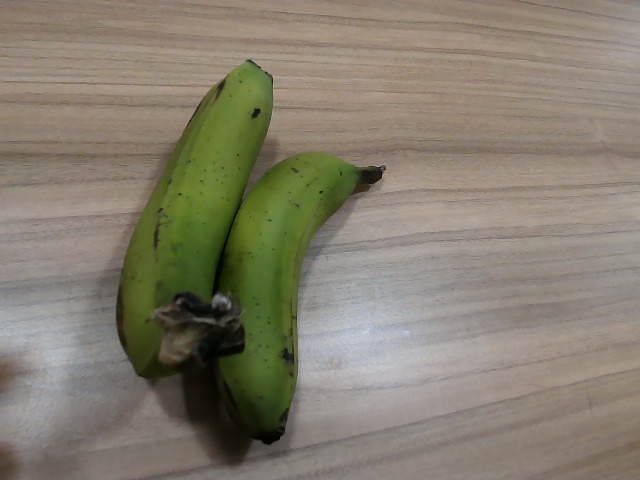
Label: Raw_Banana